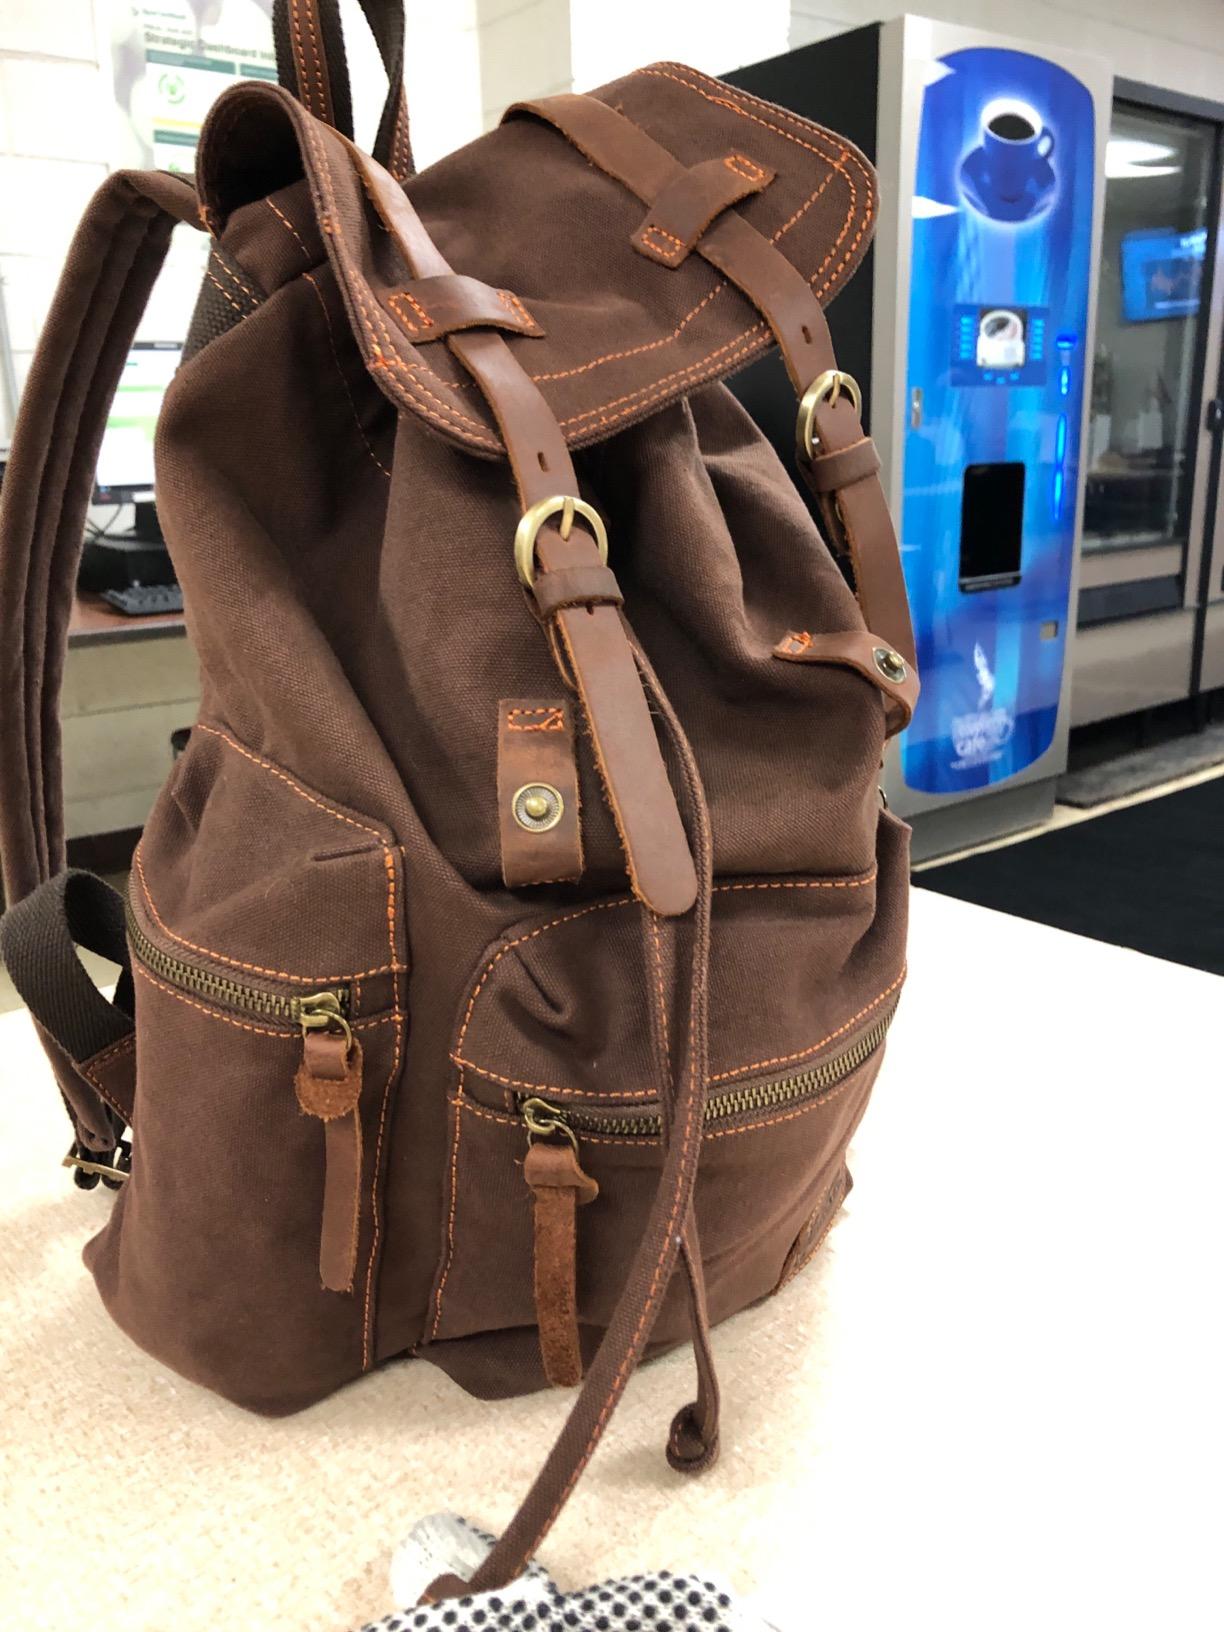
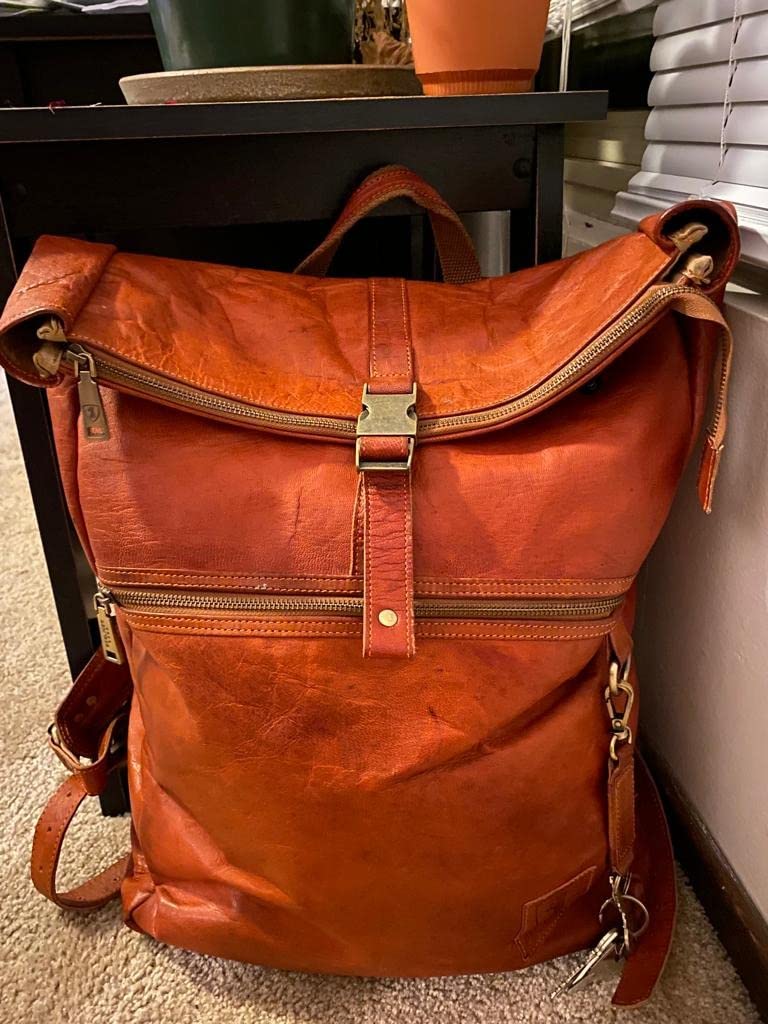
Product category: bag
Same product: no